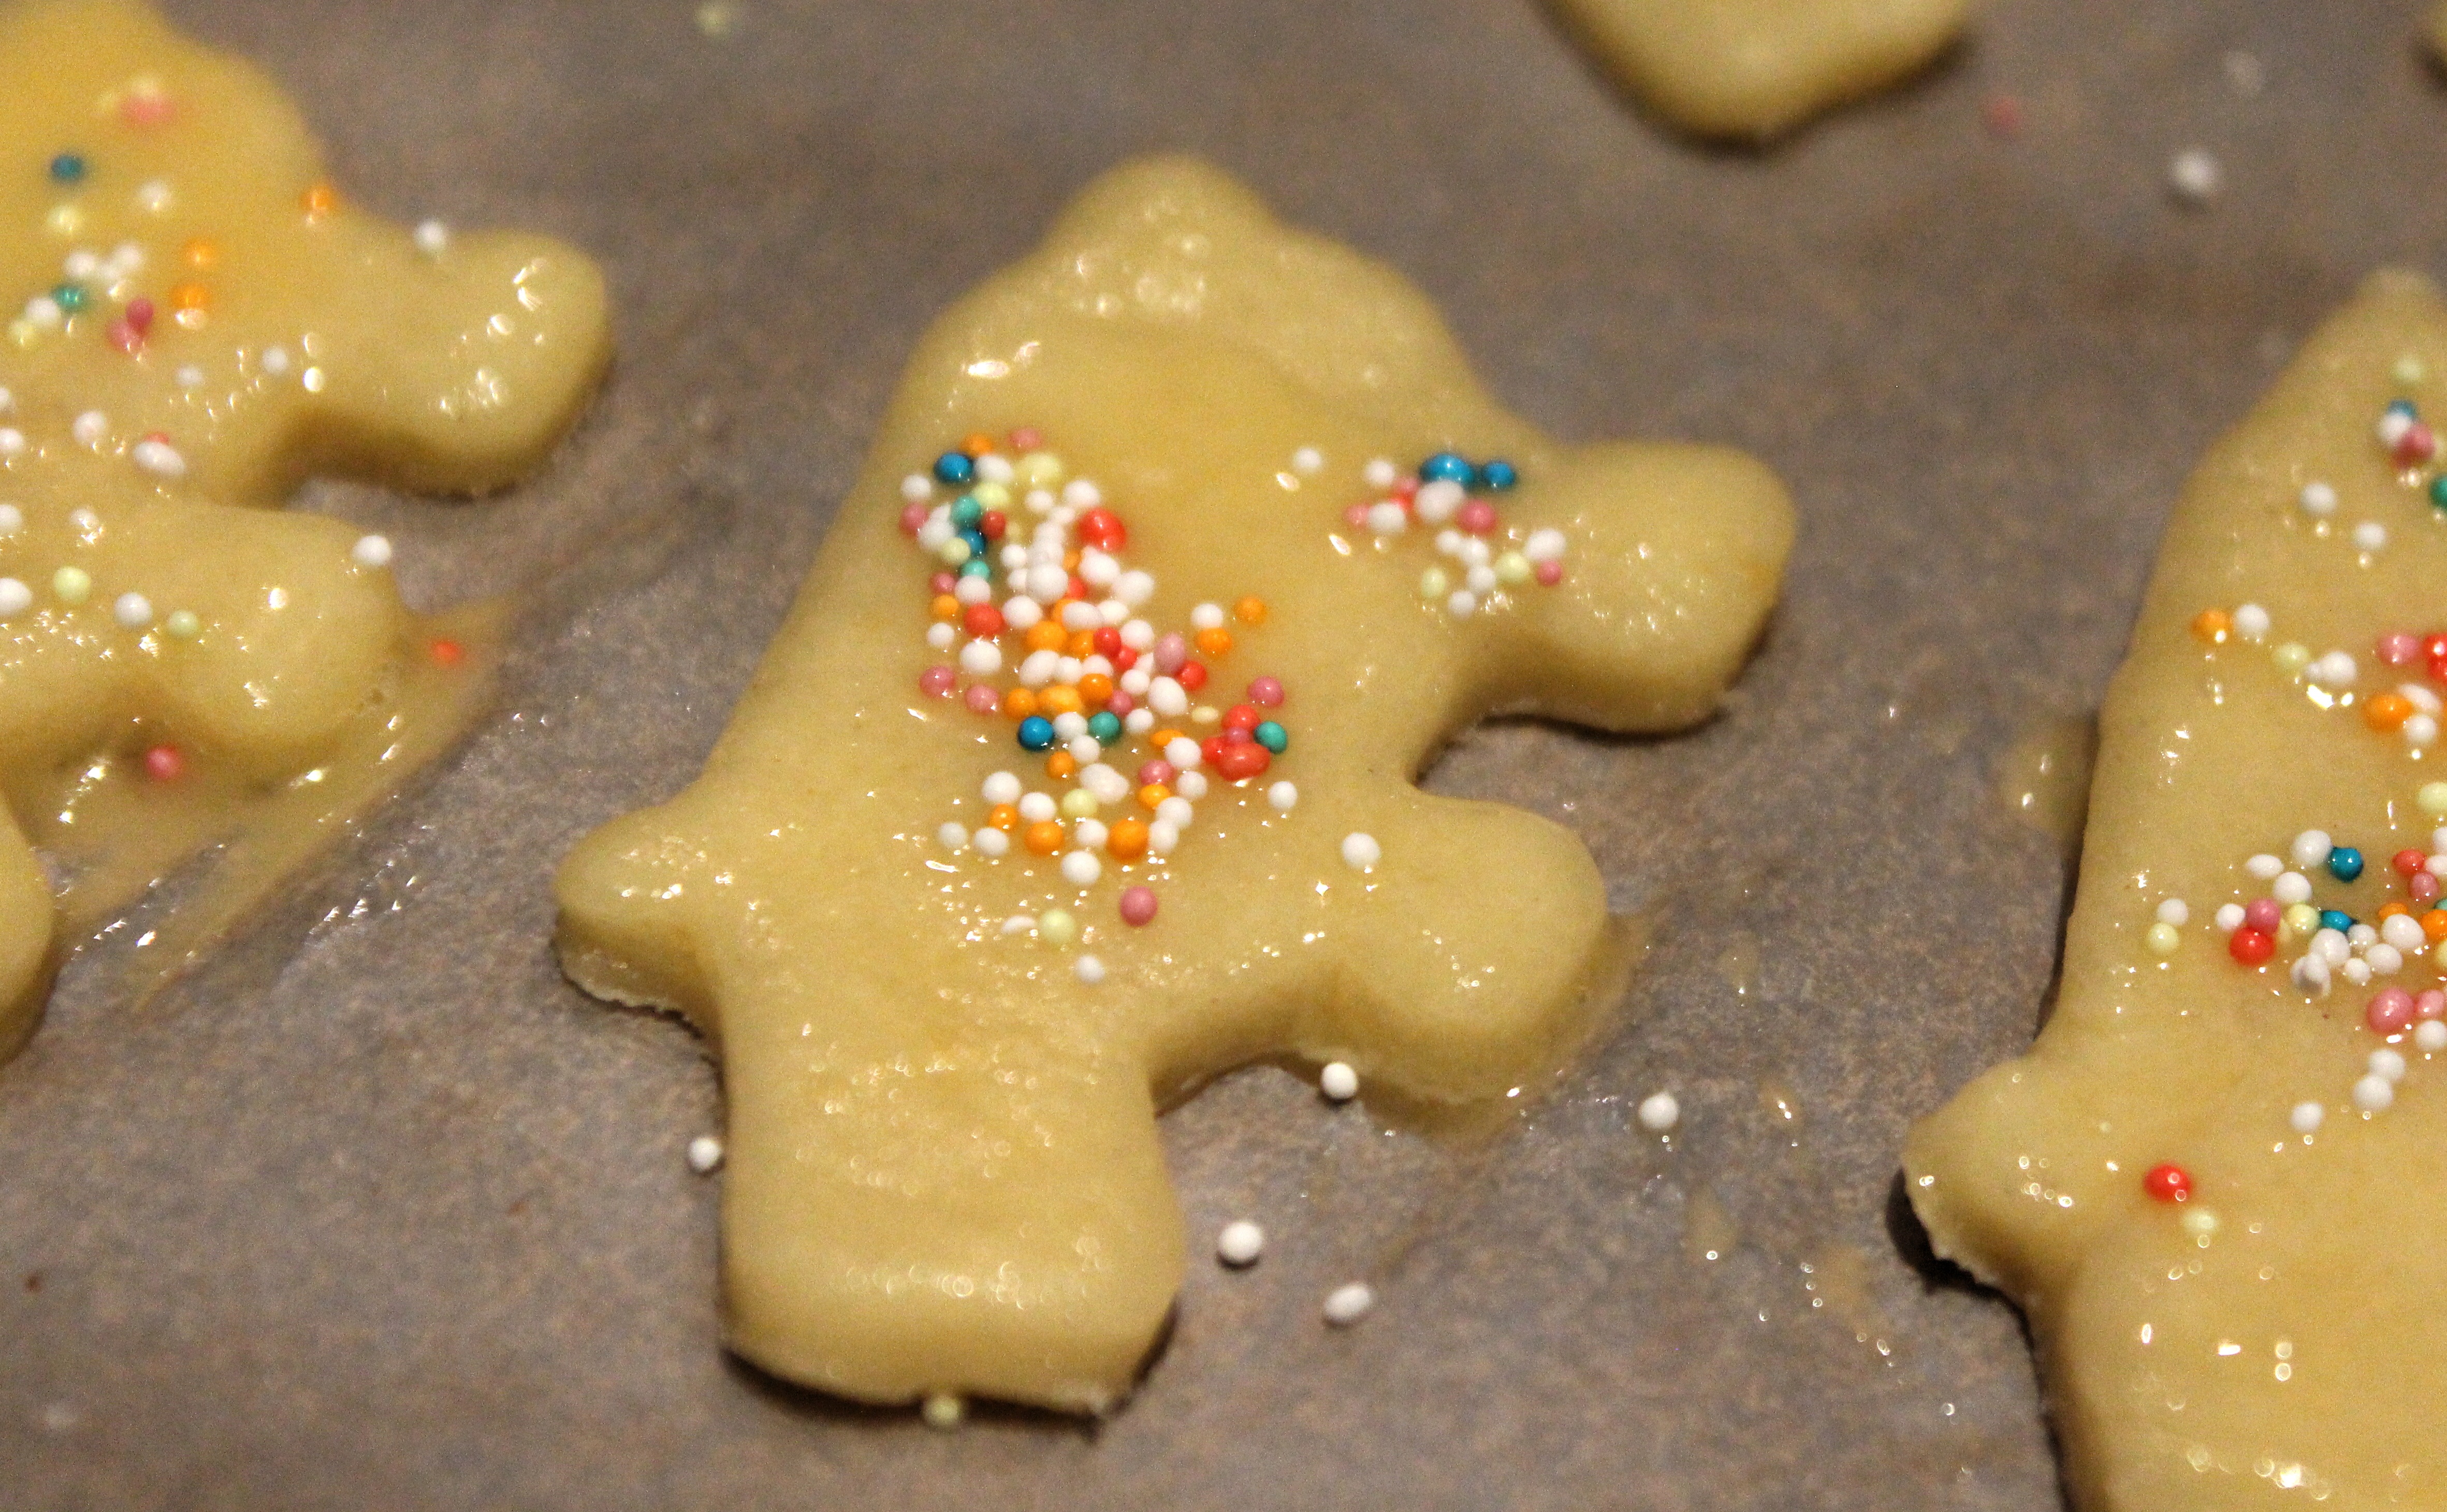
sweet, food, baking, christmas, cookie, dessert, delicious, bakery, preparation, dough, cookie cutter, batter, bake, christmas cookies, pastries, baking tray, cookies, icing, sweetness, ingredients, flour, baked goods, traditionally, small cakes, confectionery products, baking cookies, bake cookies, ausstecherle, baked food, cut out, sweet biscuits, colourful vermicelli, coring alder dough, snack food, cookies and crackers